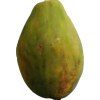
Label: papaya